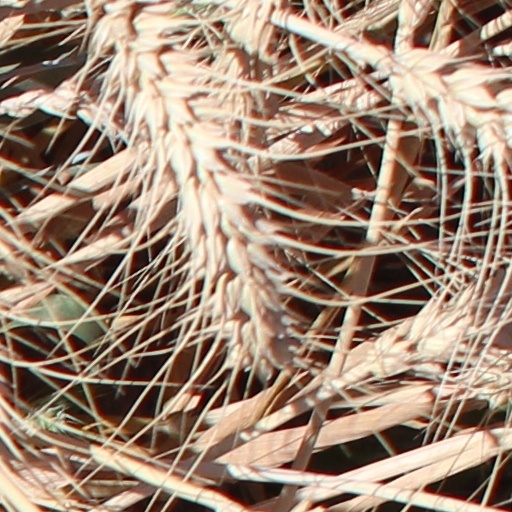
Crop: wheat